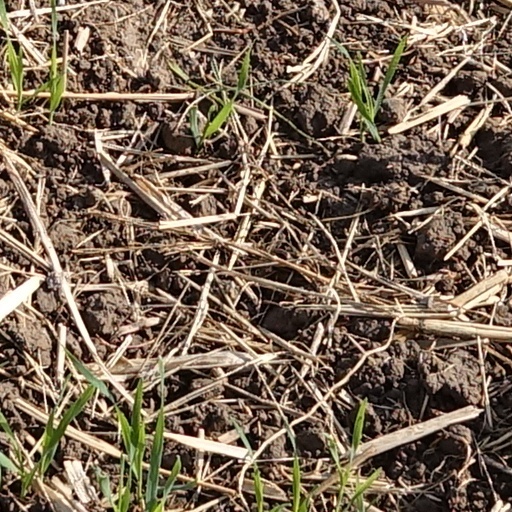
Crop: wheat